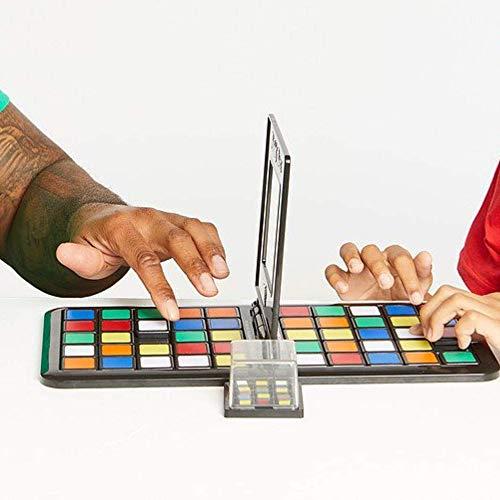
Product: Rubik's Race Game, Head To Head Fast Paced Square Shifting Board Game Based On The Rubiks Cubeboard, for Family, Adults and Kids Ages 7 and Up
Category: Toys & Games | Games & Accessories | Board Games
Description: Rubik's Race game challenges you to match patterns with your tiles.
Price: $12.67
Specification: ProductDimensions:10.5x1.9x9.5inches|ItemWeight:15.5ounces|ShippingWeight:15.5ounces(Viewshippingratesandpolicies)|DomesticShipping:ItemcanbeshippedwithinU.S.|InternationalShipping:ThisitemcanbeshippedtoselectcountriesoutsideoftheU.S.LearnMore|ASIN:B01C5U4PTY|Itemmodelnumber:01811|Manufacturerrecommendedage:7months-8years